John Sinclair (mayor)

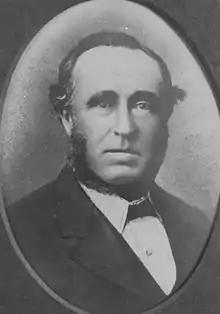

John Sinclair (1827–1906) was an alderman and mayor of the Town of Brisbane in Queensland, Australia.